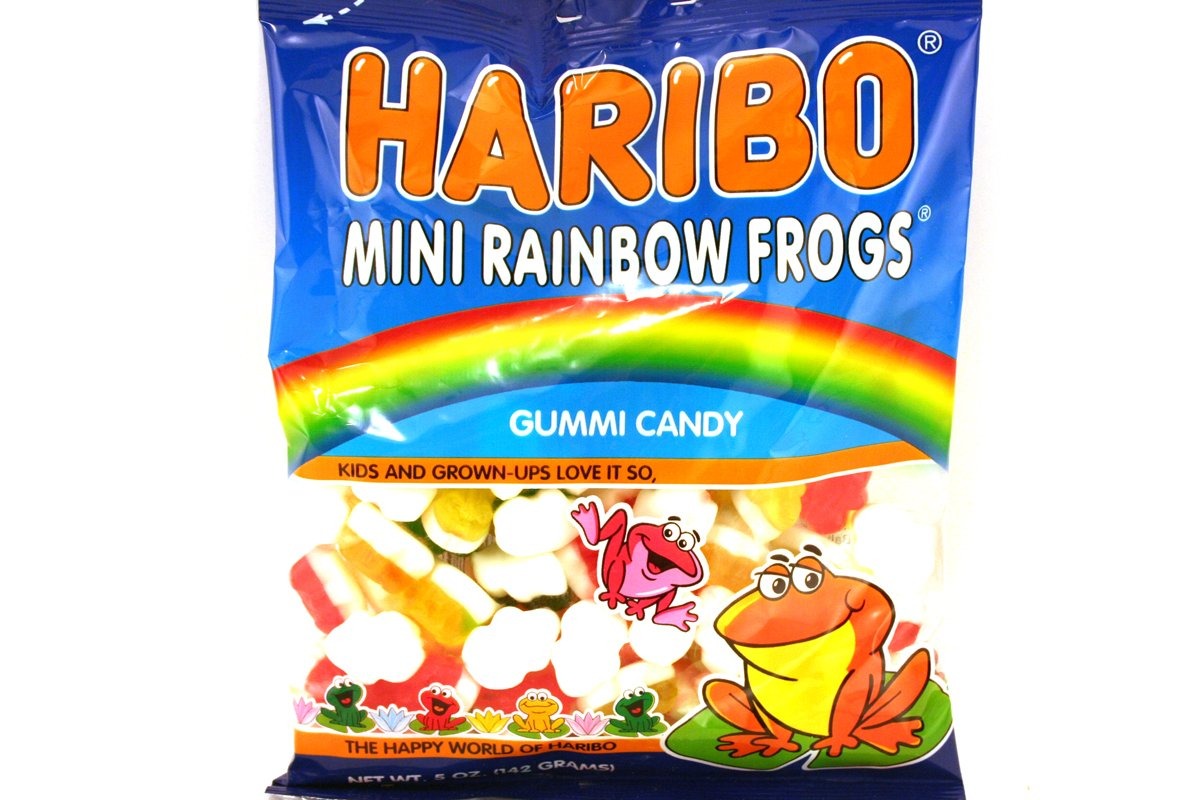
Item Name: Gummy Candy (Rainbow Mini Frogs) - 5oz (Pack of 6)
Product Description: Haribo Rainbow Mini Frogs Gummy Candy in 5oz (140g) pack. Product of Germany.
Value: 30.0
Unit: Ounce

Price: 6.86